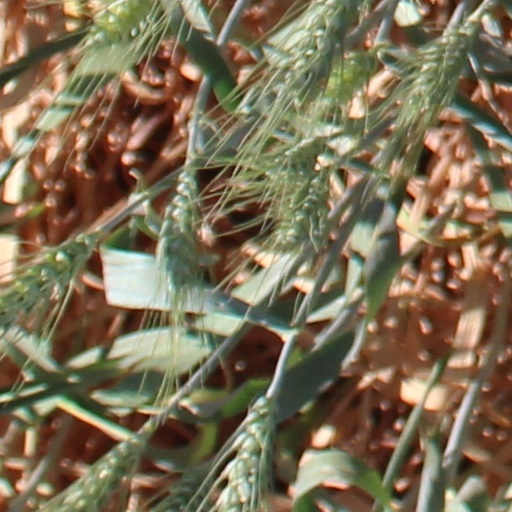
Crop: wheat